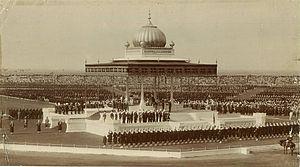
Les durbars de Delhi sont des rassemblements qui ont eu lieu à Coronation Park, à Delhi, en Inde à trois reprises, pour marquer l'avènement d'un empereur ou d'une impératrice des Indes, dans le cadre de l'Empire britannique.
New Delhi est la capitale de l'Inde. Elle abrite les institutions politiques nationales du pays : le siège du gouvernement de l'Inde, le Parlement, la résidence du président, du vice-président, et la Cour suprême.
George V, né George Frederick Ernest Albert le 3 juin 1865 et mort le 20 janvier 1936, fut roi du Royaume-Uni et des dominions, et empereur des Indes du 6 mai 1910 jusqu'à sa mort.